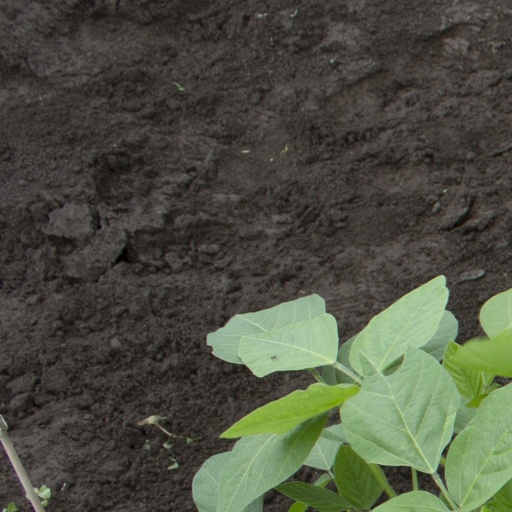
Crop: soybean